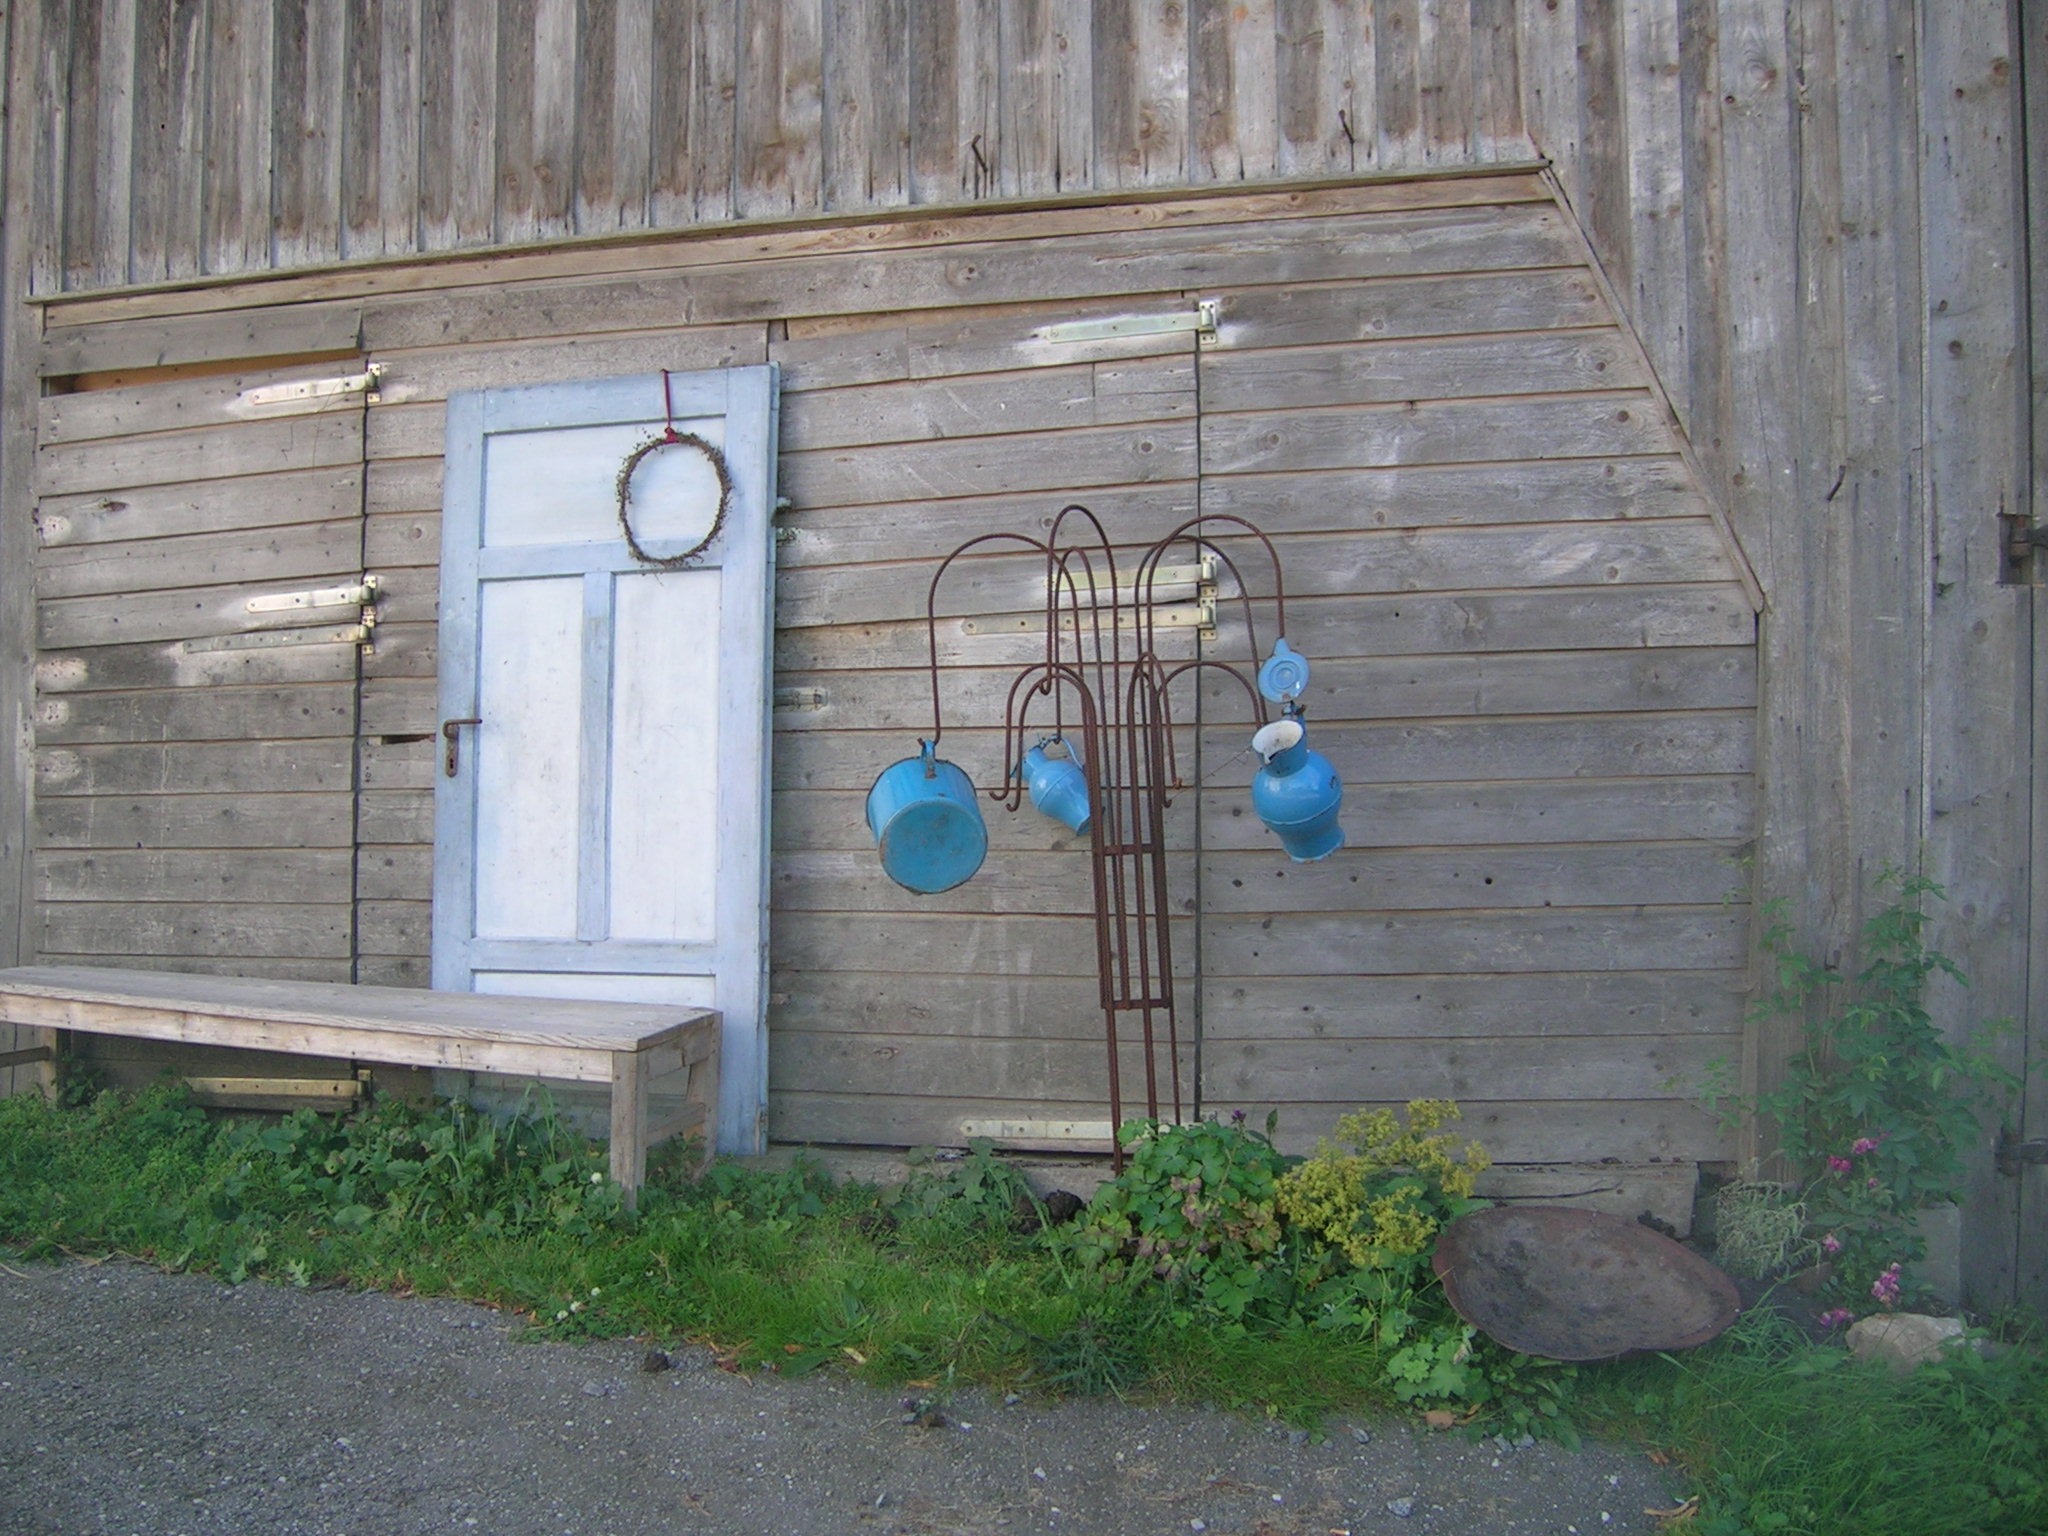
house, window, barn, home, wall, facade, scale, door, art, heustadel, scheuer, urban area